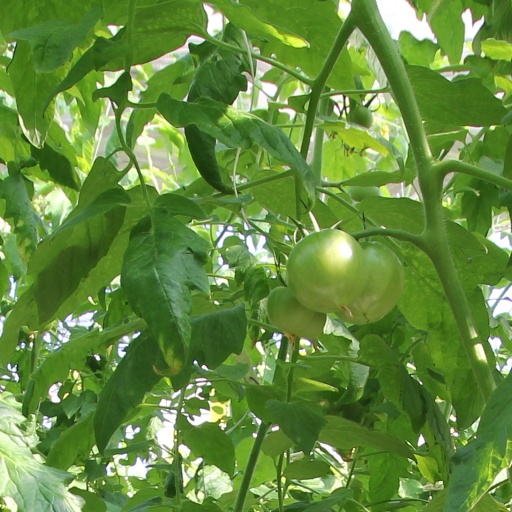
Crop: tomato